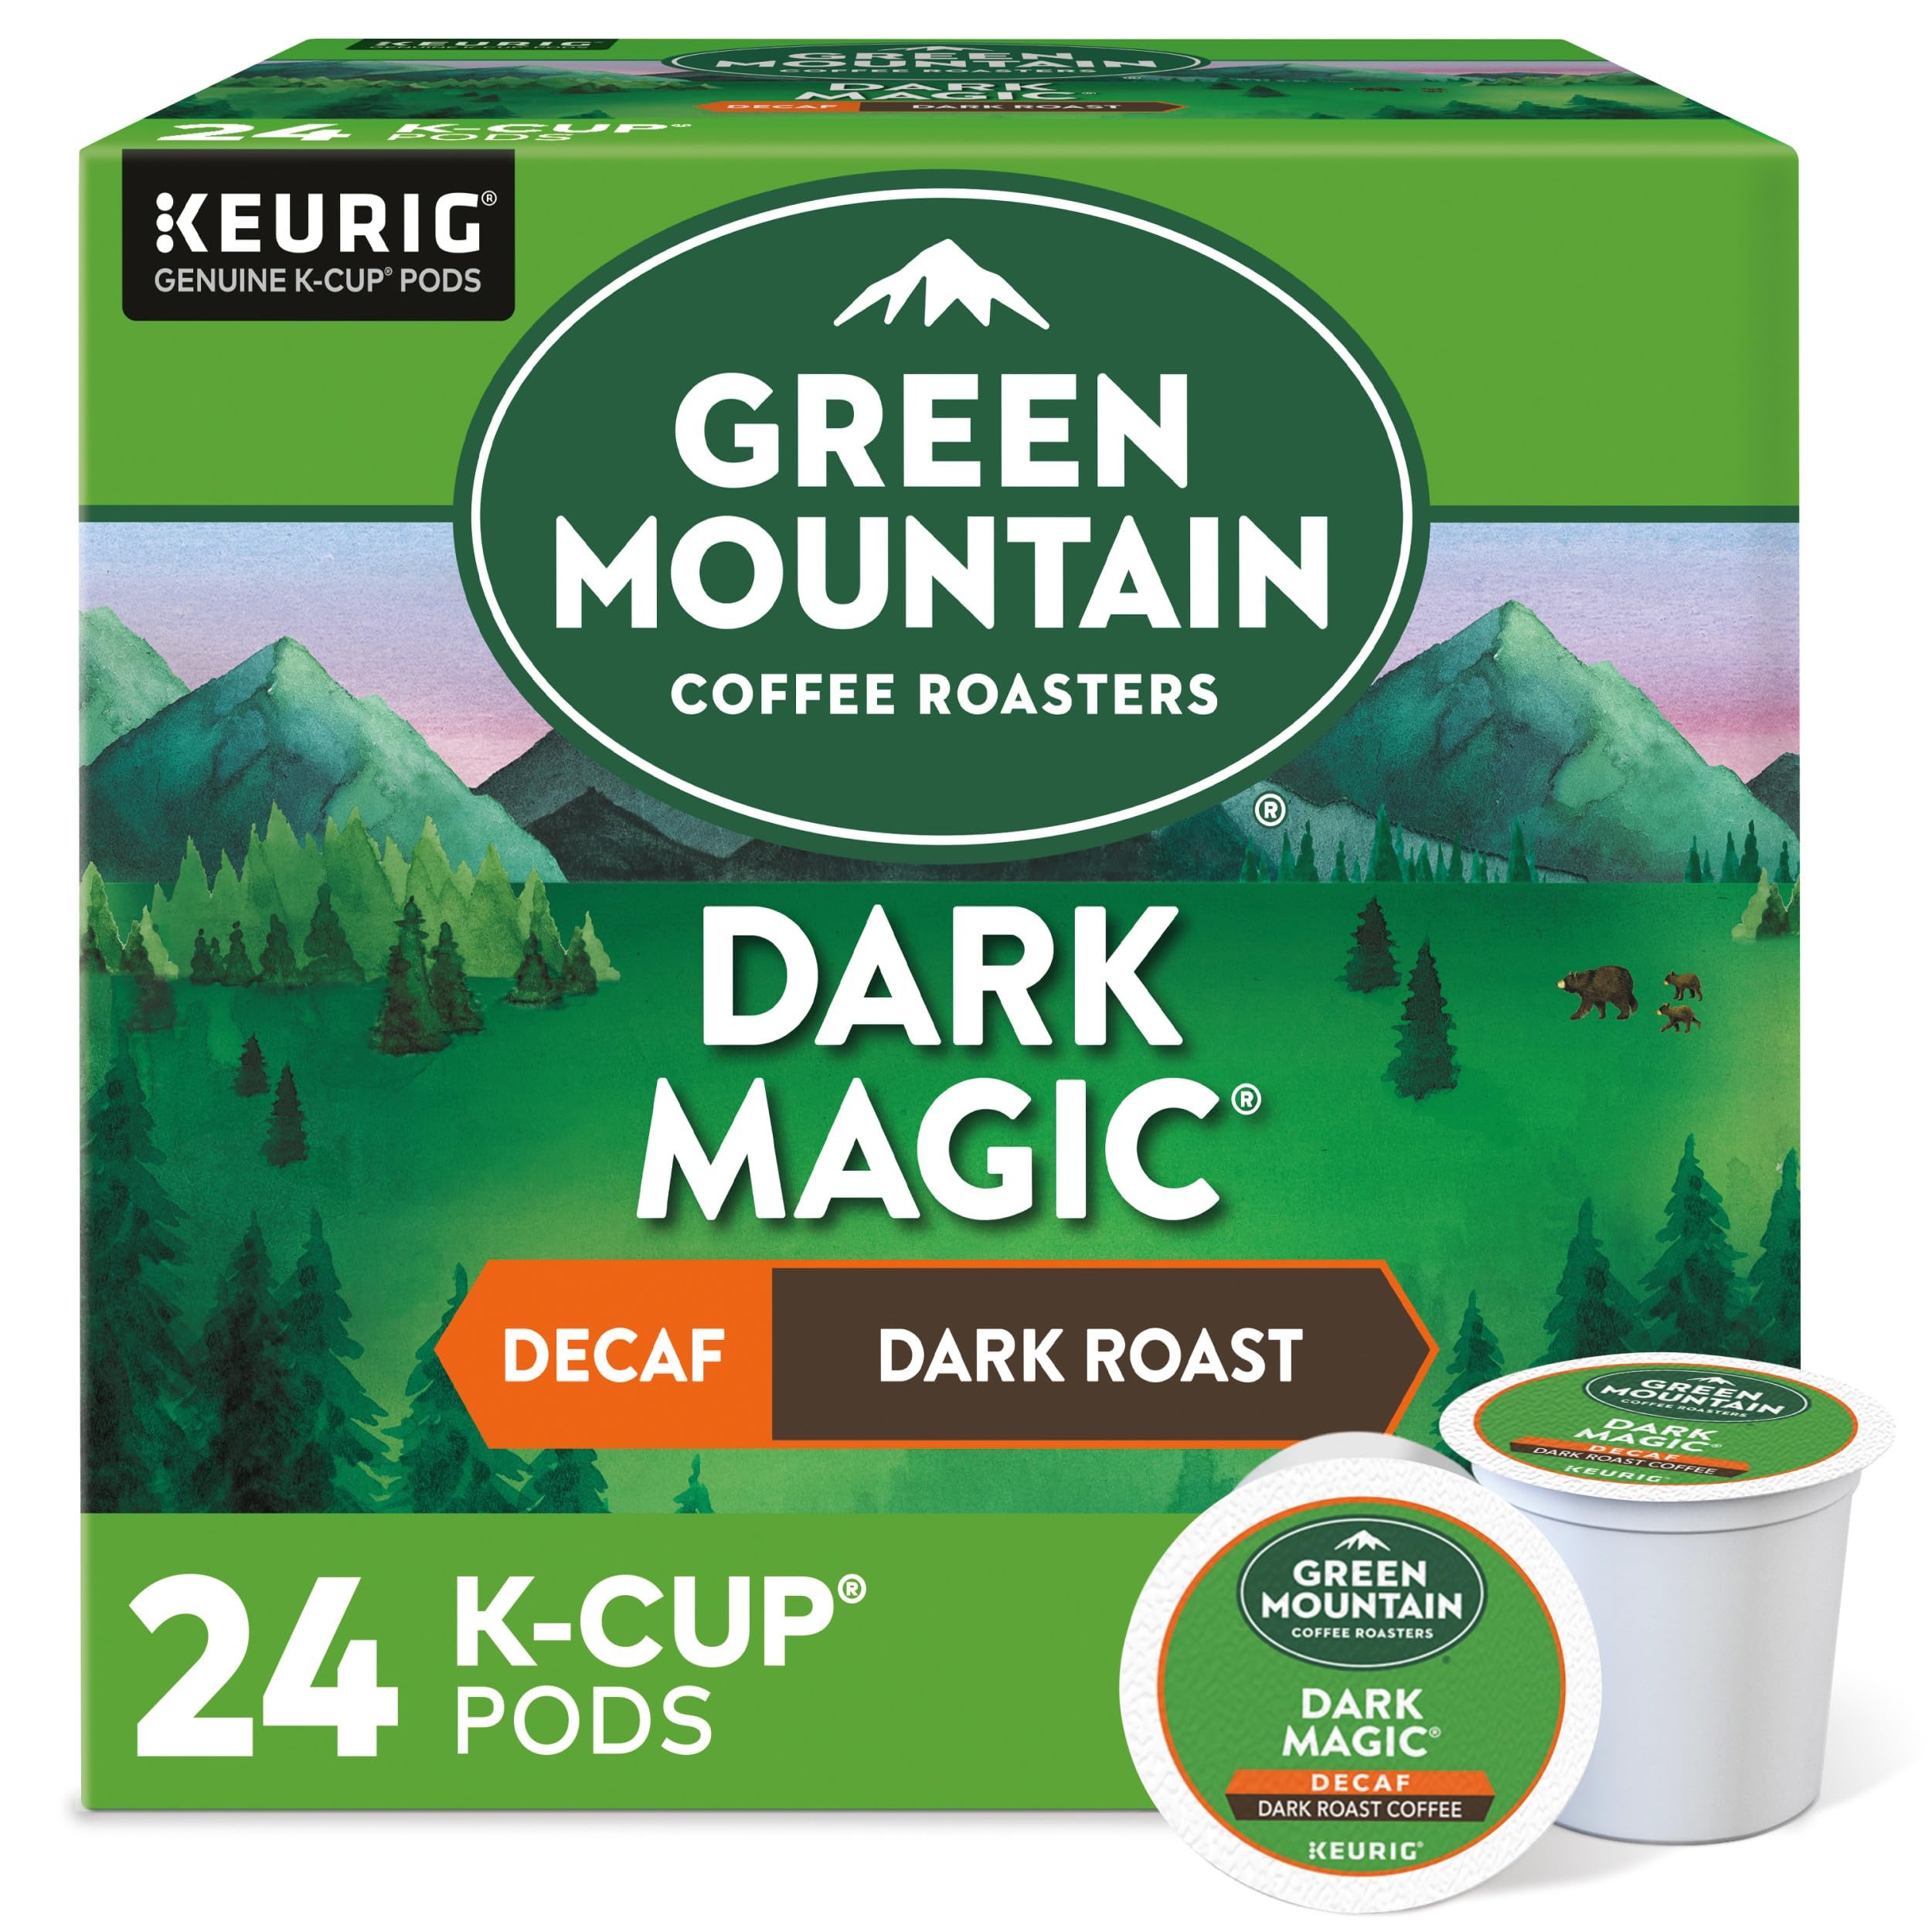
Item Name: Green Mountain Coffee Decaf Dark Magic, 24ct K-Cup for Keurig Brewers(packaging may vary)
Bullet Point 1: Spellbinding complexity, dark and intense
Bullet Point 2: Dark Roast
Bullet Point 3: Decaffeinated
Bullet Point 4: Extra bold: contains more coffee than regular K-Cup pods
Bullet Point 5: Orthodox Union Kosher
Bullet Point 6: Coffee K-Cup for Keurig Gourmet Single Cup Brewer; no messy grinding or clean up
Bullet Point 7: Brewing occurs inside the K-Cup so no flavor residue is left behind to spoil the next cup.
Bullet Point 8: Please note: 'regular', 'bold' and 'extra bold' refer to the amount of coffee in the K-Cup
Bullet Point 9: 24-count
Value: 24.0
Unit: Count

Price: 16.945